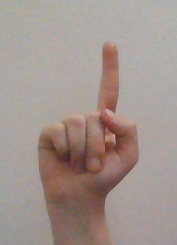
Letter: bb